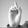
ASL letter: D